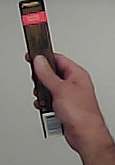
Product: toblerone_black